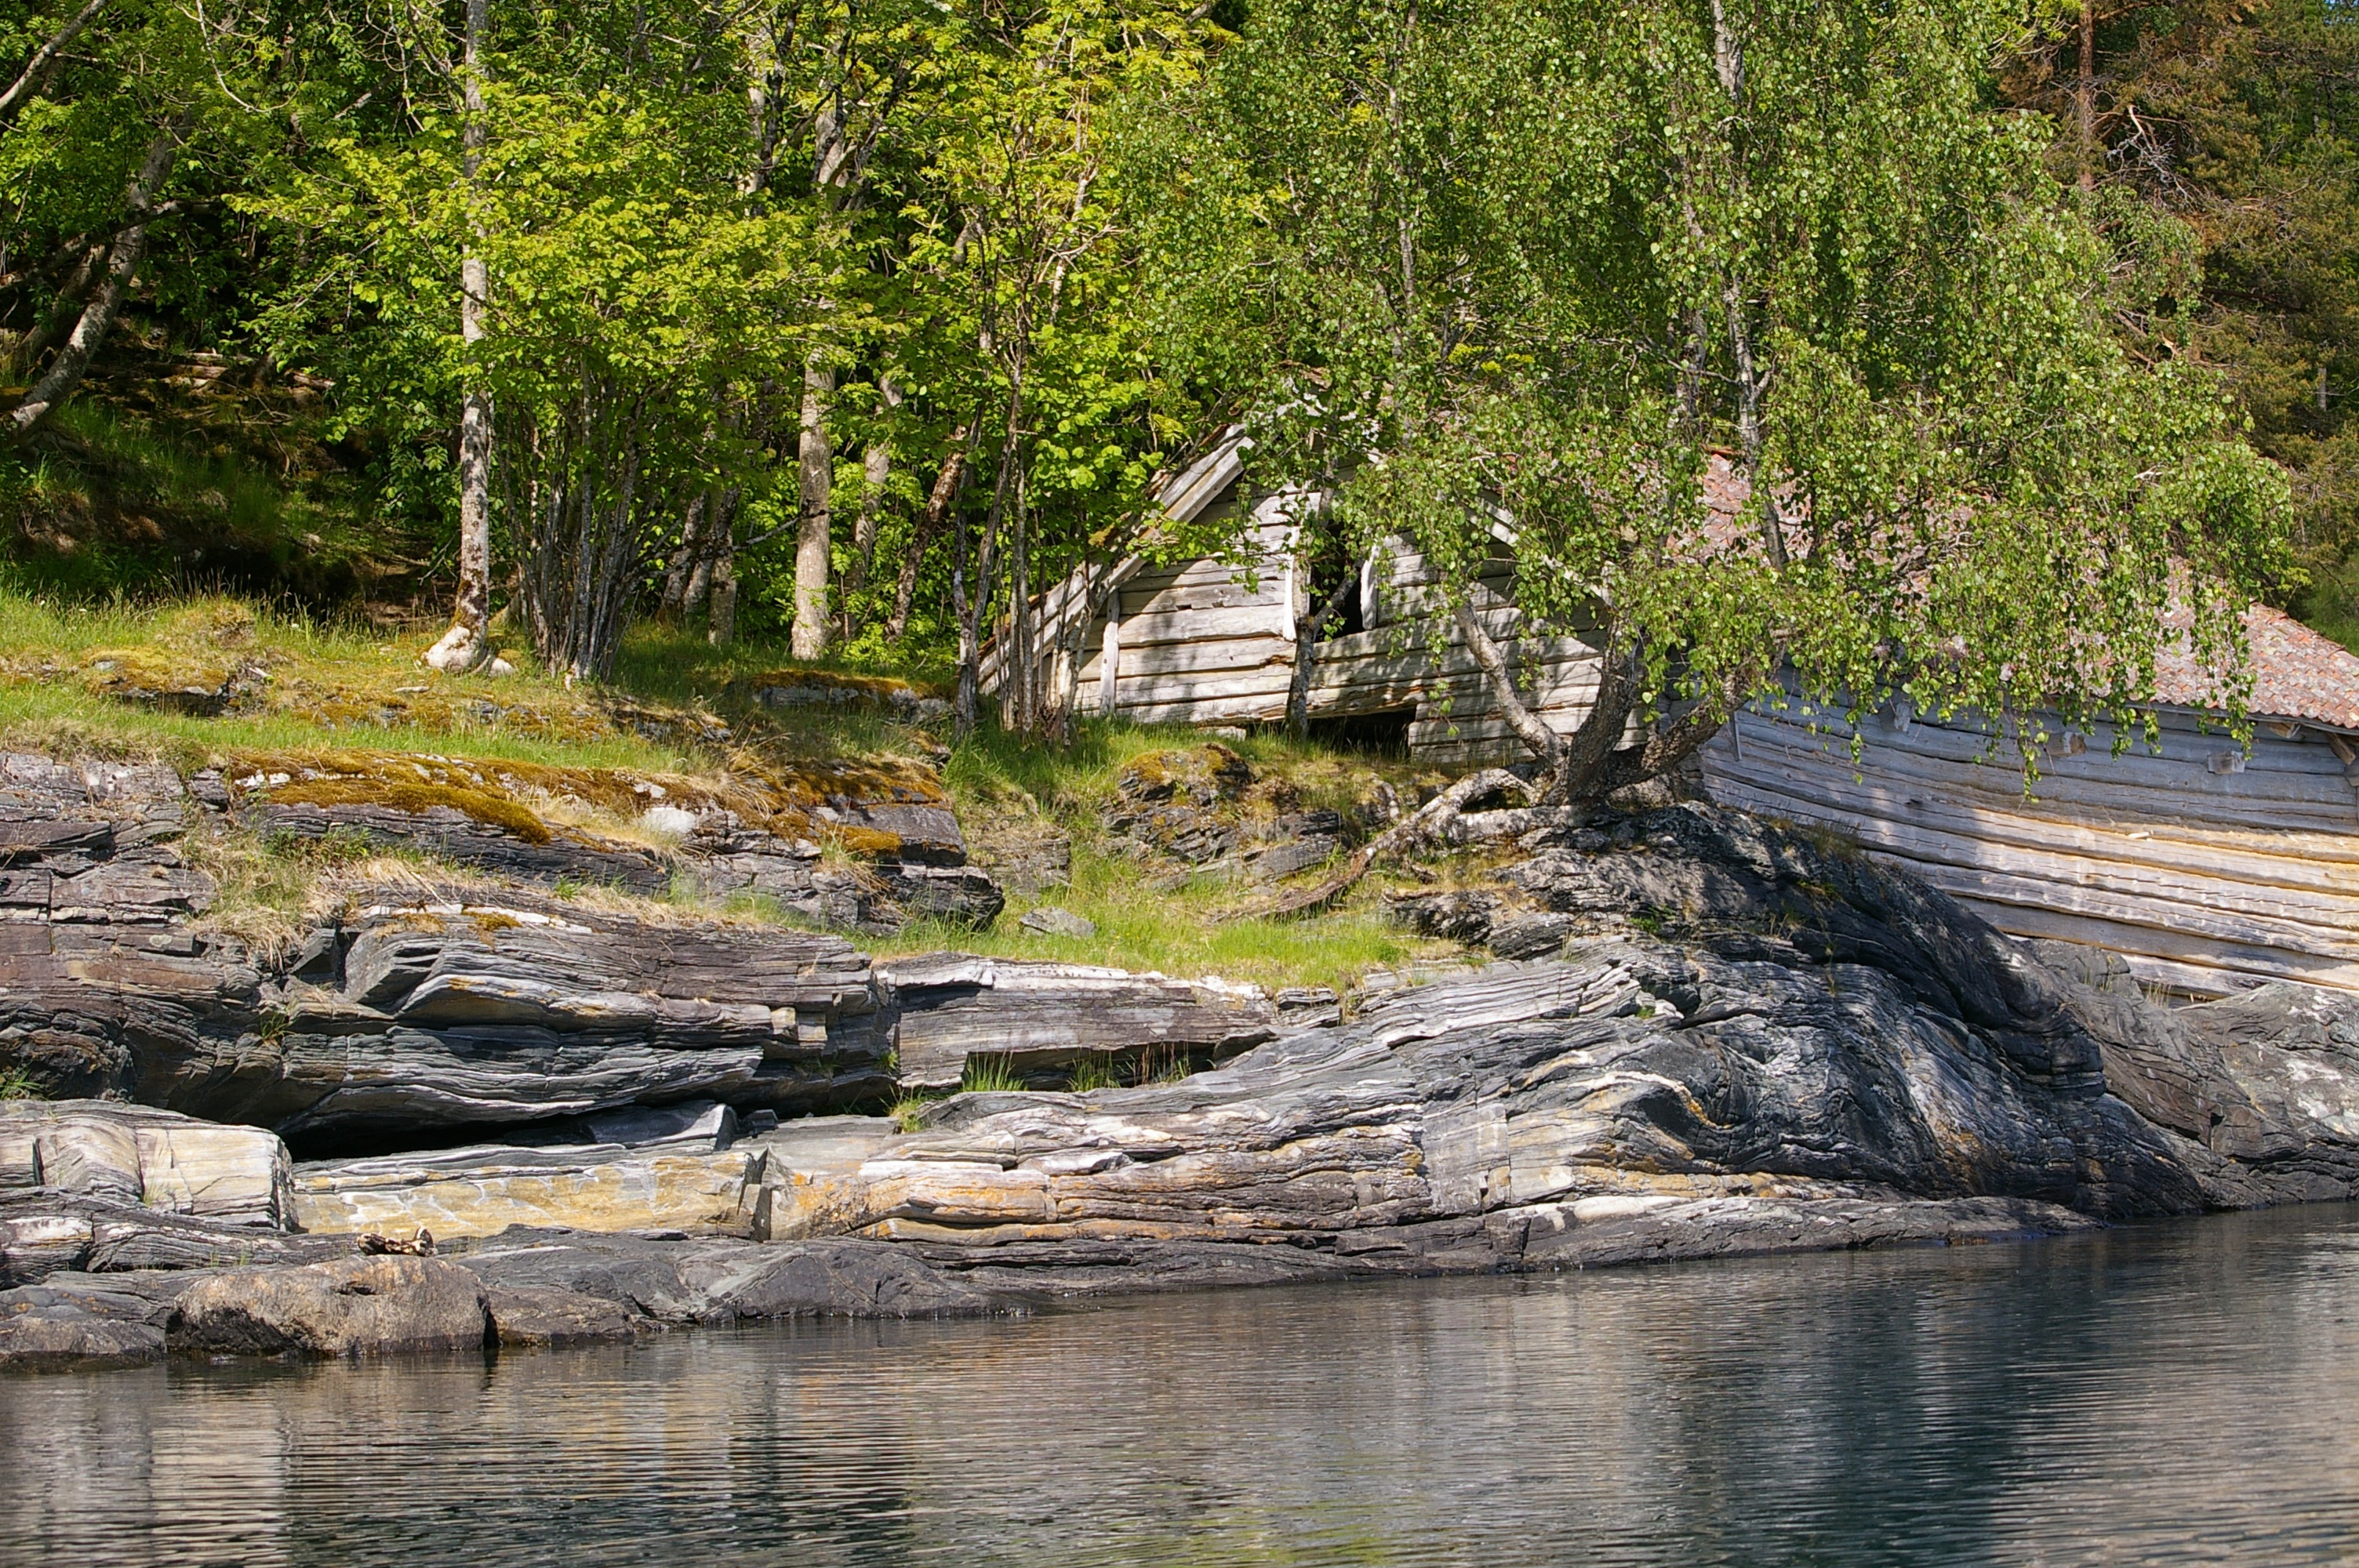
landscape, tree, water, nature, forest, rock, wilderness, lake, river, vacation, pond, stream, spring, green, holiday, rapid, fjord, rest, reservoir, waterway, body of water, trees, north, relaxation, mountains, log cabin, accommodation, water feature, norway, water reflection, boat shed, residential structure, fjordlandschaft, old dwelling